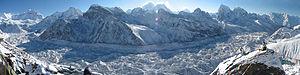
Le glacier de Ngozumpa est un glacier qui s'étend près du Cho Oyu, au Népal.
L'Everest, en tibétain : ཇོ་མོ་གླང་མ, Wylie : jo mo glang ma, THL : jomo lang ma parfois translitterré Chomolungma, en népalais : सगरमाथा, Sagarmāthā, aussi appelé mont Everest, est une montagne située dans la chaîne de l'Himalaya, à la frontière entre le Népal et la Chine.